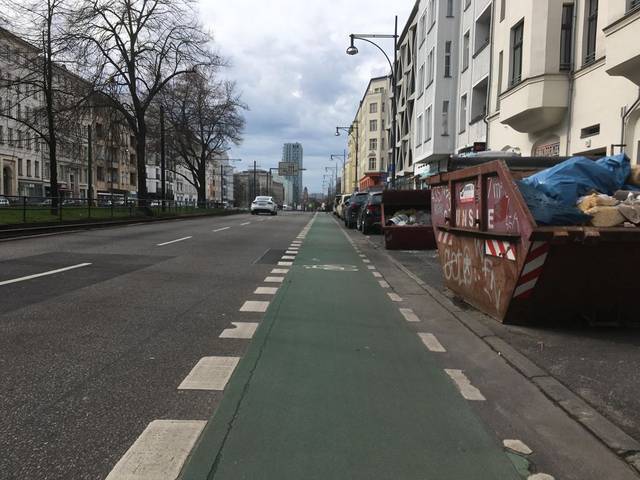
Region: Germany
Coordinates: 52.531, 13.426